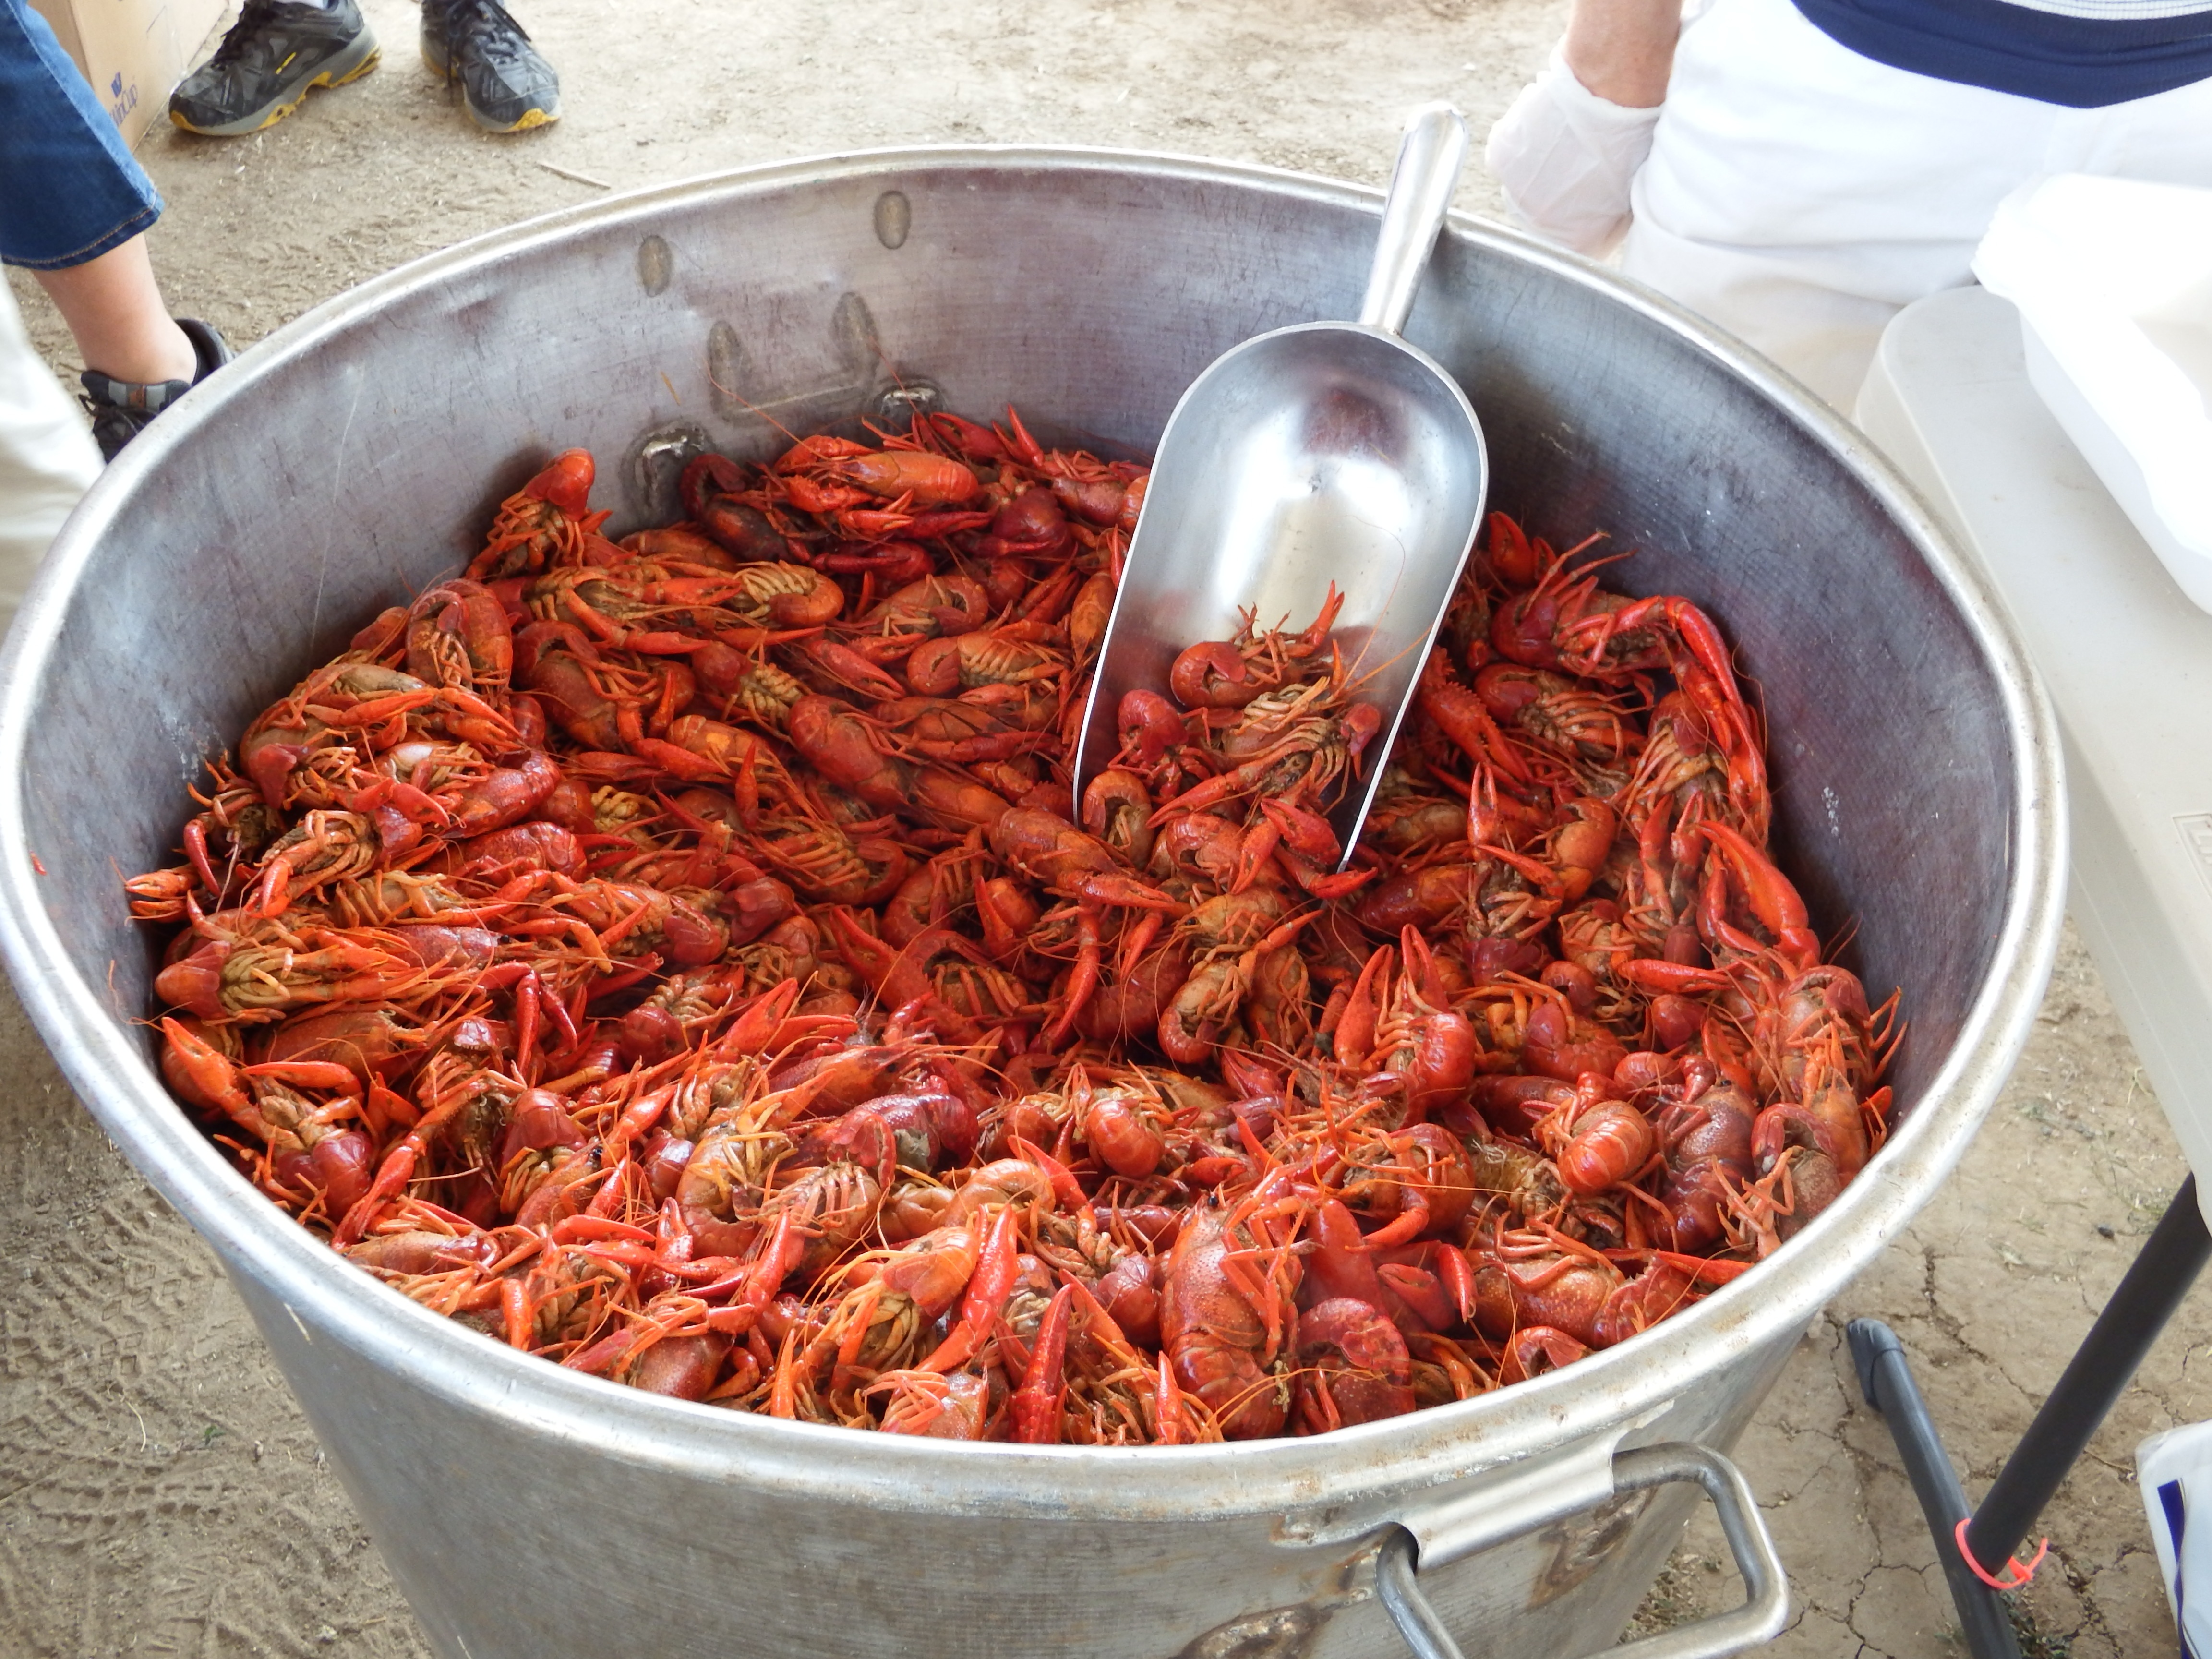
dish, food, red, produce, vegetable, seafood, meat, cuisine, shellfish, crab, invertebrate, cooked, crawfish, crayfish, flowering plant, craw fish, crawdad, seafood boil